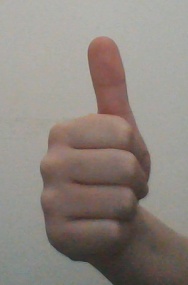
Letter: aleff